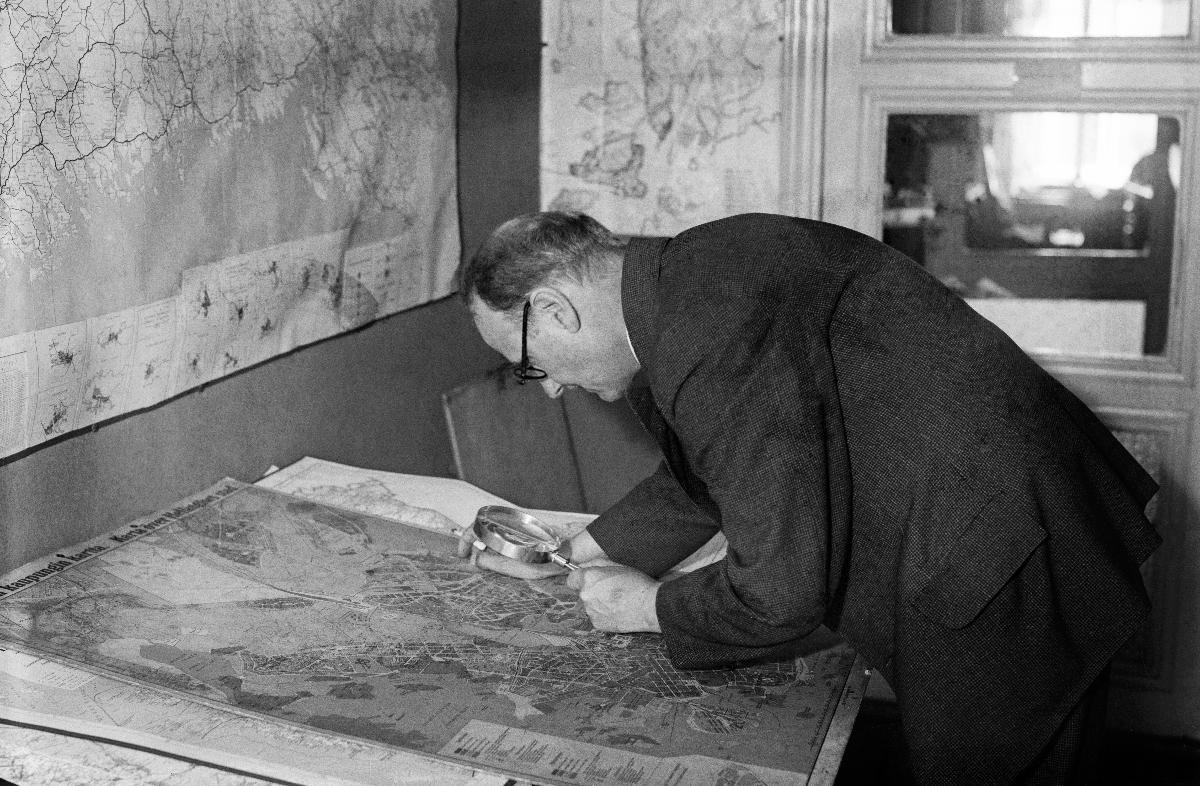
Toimittaja Leo Holmberg
Redaktör Leo Holmberg; Editor Leo Holmberg
sisällön kuvaus: Sanomalehti Hufvudstadsbladetin reportaasiosaston toimittaja Leo Holmberg, Helsinki 1934. content description: Editor of Newspaper Hufvudstadsbladet's reportage department Leo Holmberg, Helsinki 1934. innehållsbeskrivning: Hufvudstadsbladets reportageavdelnings redaktör Leo Holmberg, Helsingfors 1934.
Vuosi: 1934
Paikka: Suomi, Uusimaa, Helsinki
Aiheet: sanomalehdet; henkilökunta; henkilöstö; toimittajat (media); HBL; newspapers; staff; personnel; journalists; editors; persons; dagstidningar; tidningar; personal; redaktörer; personer; journalister